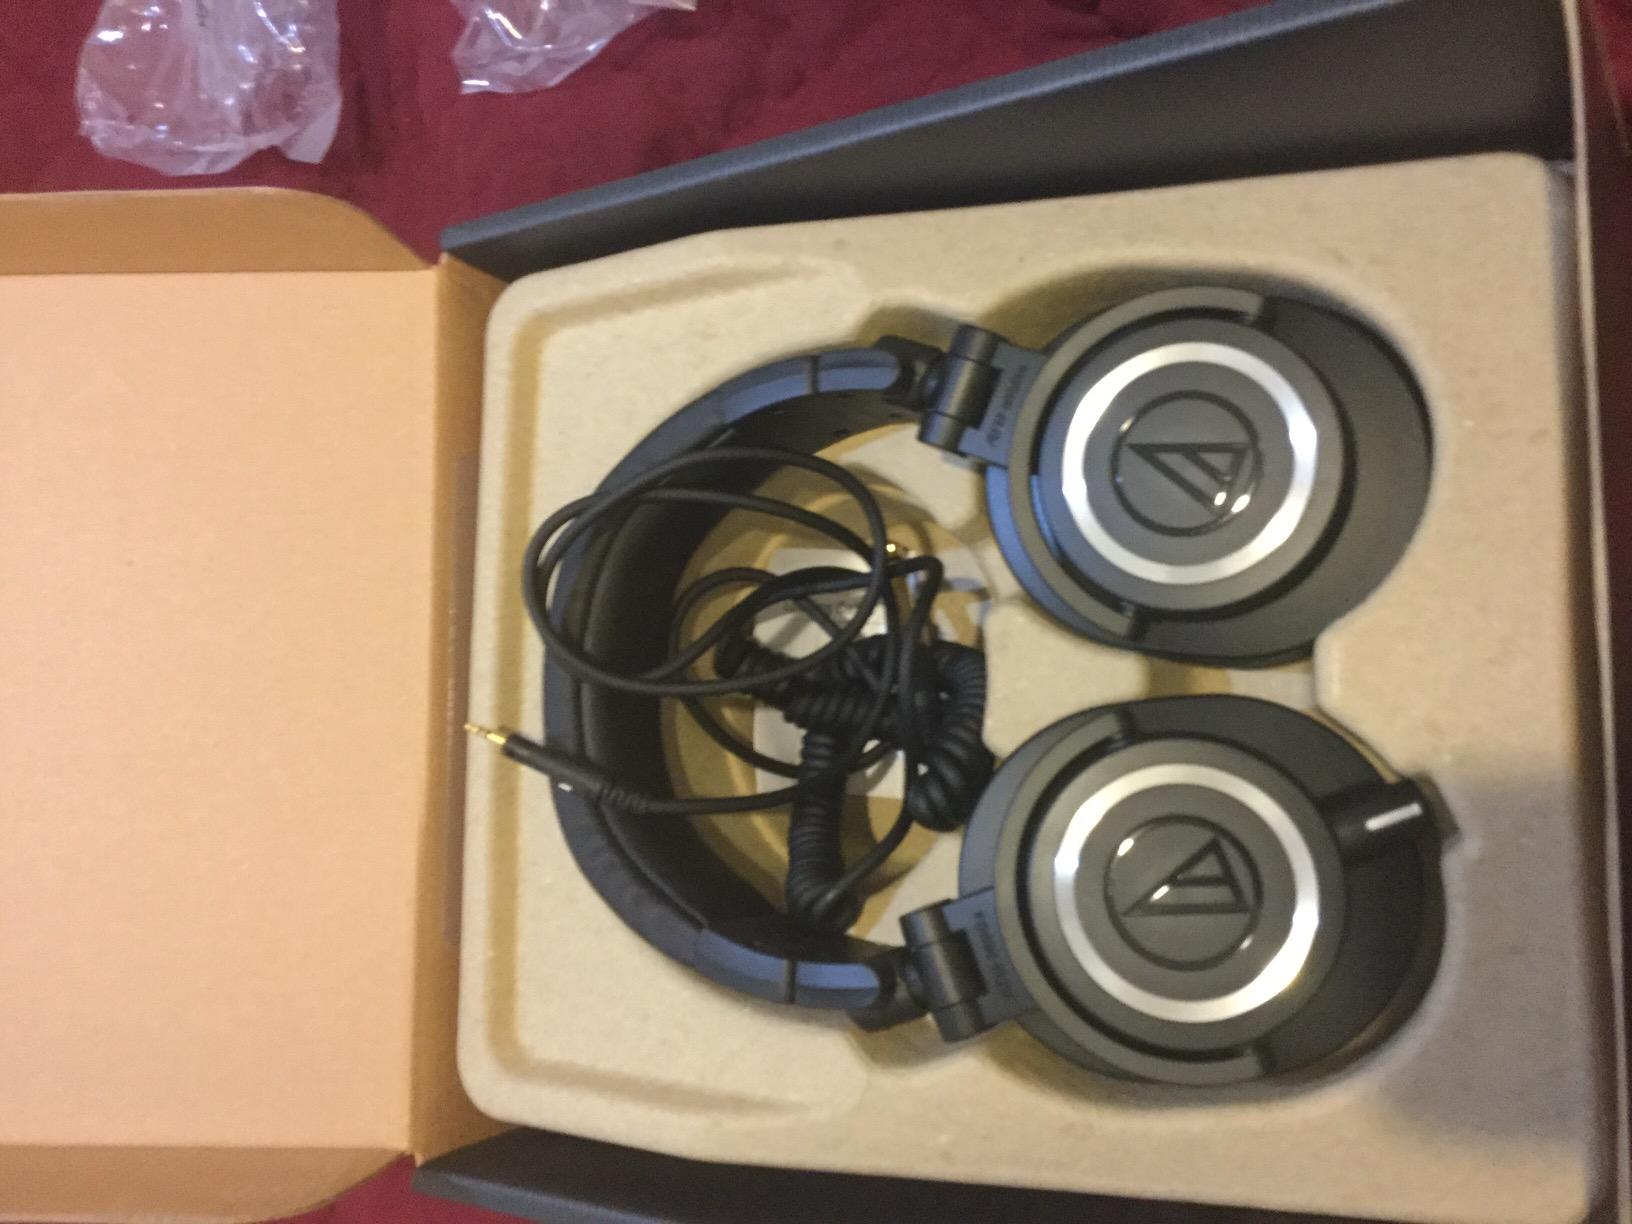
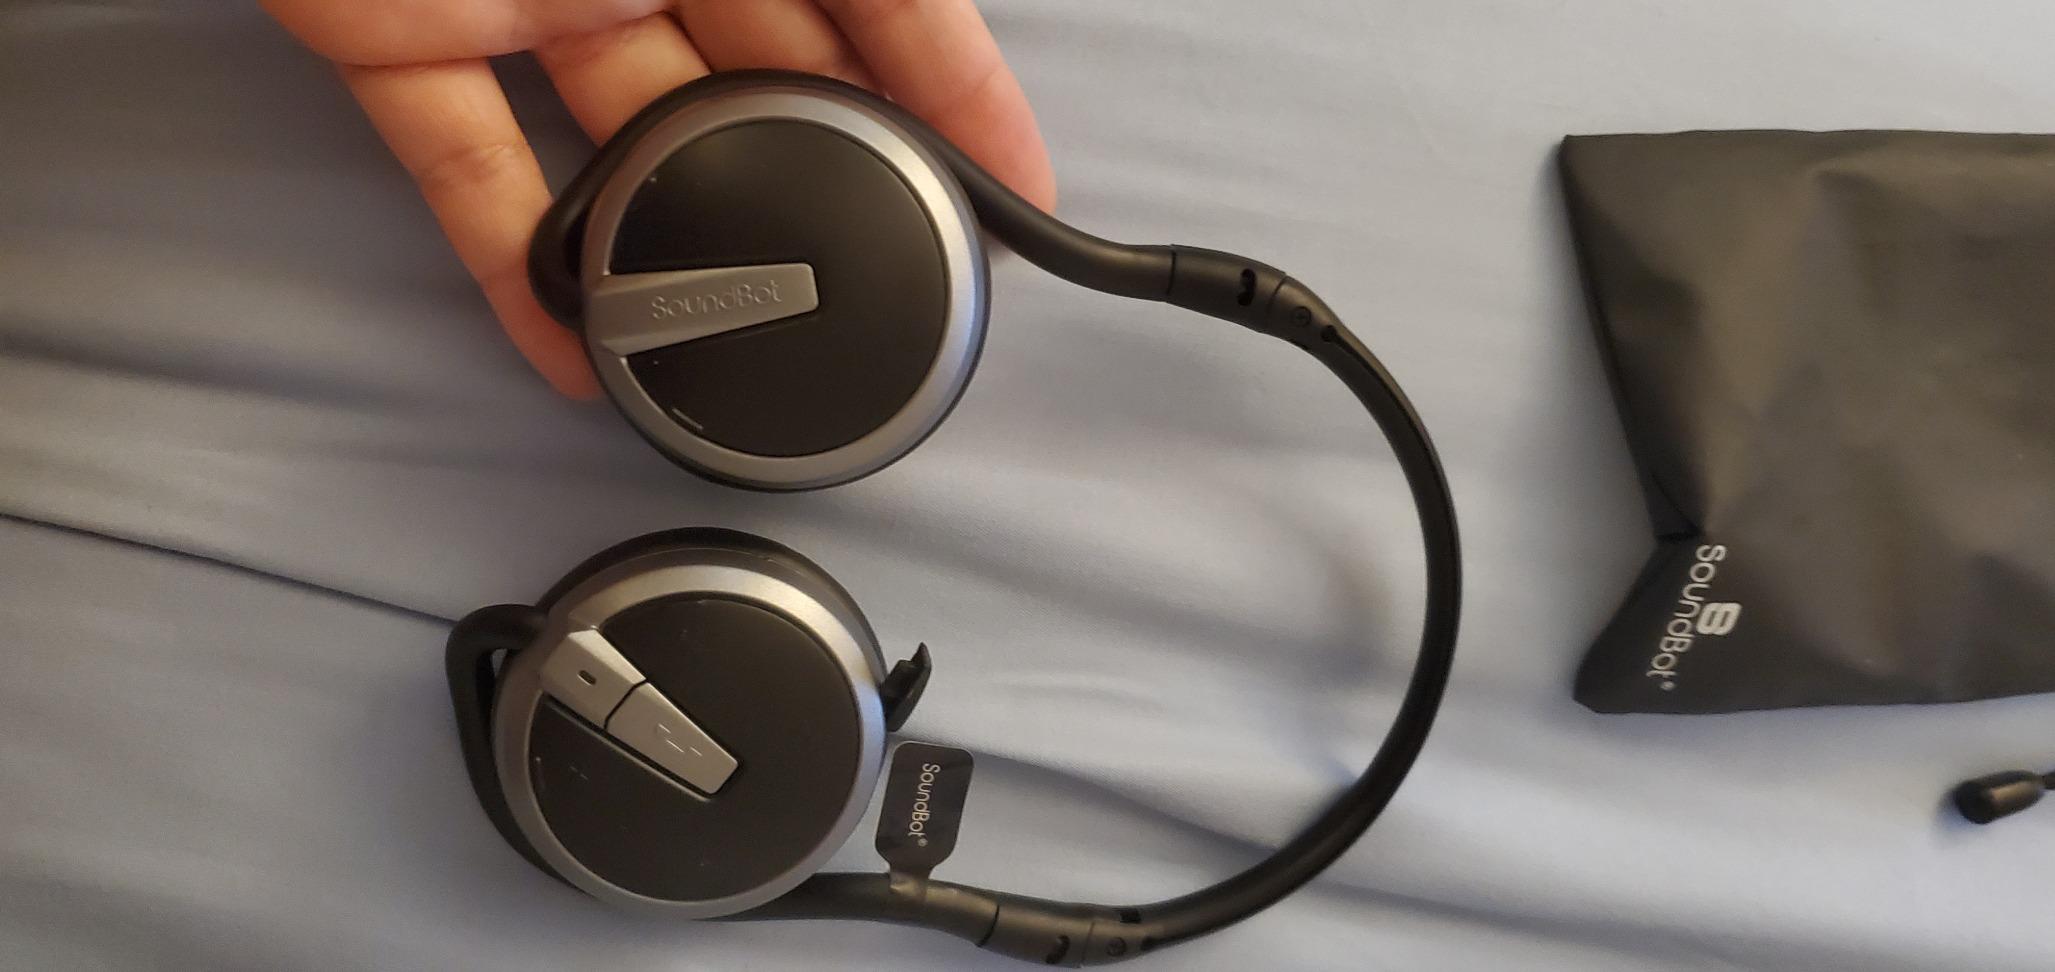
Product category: headphones
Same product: no